History of Deportivo de La Coruña

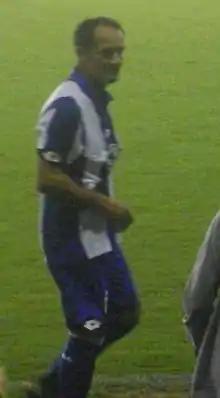
Javier Manjarín.

The 1991/1992 season is often considered as one of transition. A mix of veterans and younger players with the likes of Claudio, Ribera, López-Rekarte, Canales, Liaño, Kirov and Kiriakov formed the team guided by coach Marco Antonio Boronat, and Deportivo looked on their way to safety after an impressive 5–2 win in March, 1992 against Sporting de Gijón with three goals by Uralde.